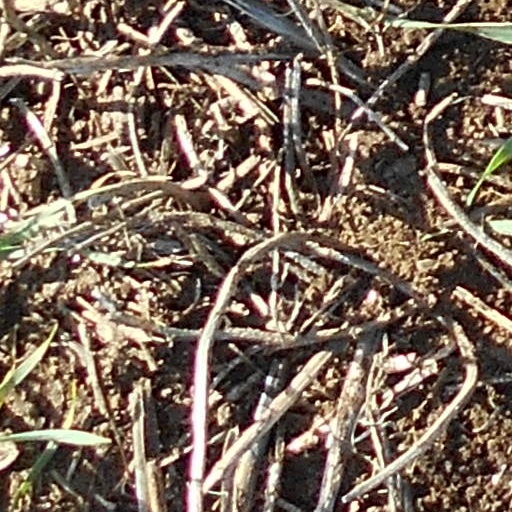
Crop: wheat